Stefan Krauter

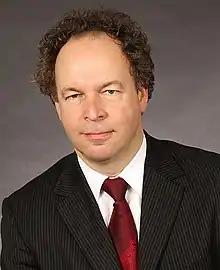
Prof. Stefan Krauter (2015)

Stefan Krauter (born 1963 in Göppingen, West Germany) is a German engineer working in renewable energy. He specializes in photovoltaics, the direct conversion of sunlight into electricity. He is a professor at the University of Paderborn.